List of Cincinnati Bengals first-round draft picks

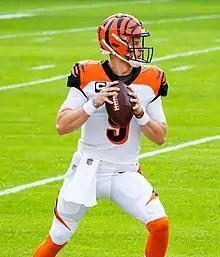
Quarterback Joe Burrow was the first overall pick in the 2020 NFL draft. After being injured during his rookie season, Burrow was named the 2021 AP NFL Comeback Player of the Year.

The Cincinnati Bengals are a professional American football team based in Cincinnati, Ohio. The Bengals compete in the National Football League (NFL) as a member club of the American Football Conference North Division. Founded as an expansion team of the American Football League (AFL) in 1968, they joined the NFL as a result of the 1970 AFL–NFL merger. The team's home games have been held in downtown Cincinnati at Paycor Stadium since 2000.